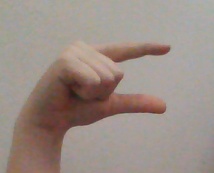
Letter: dal